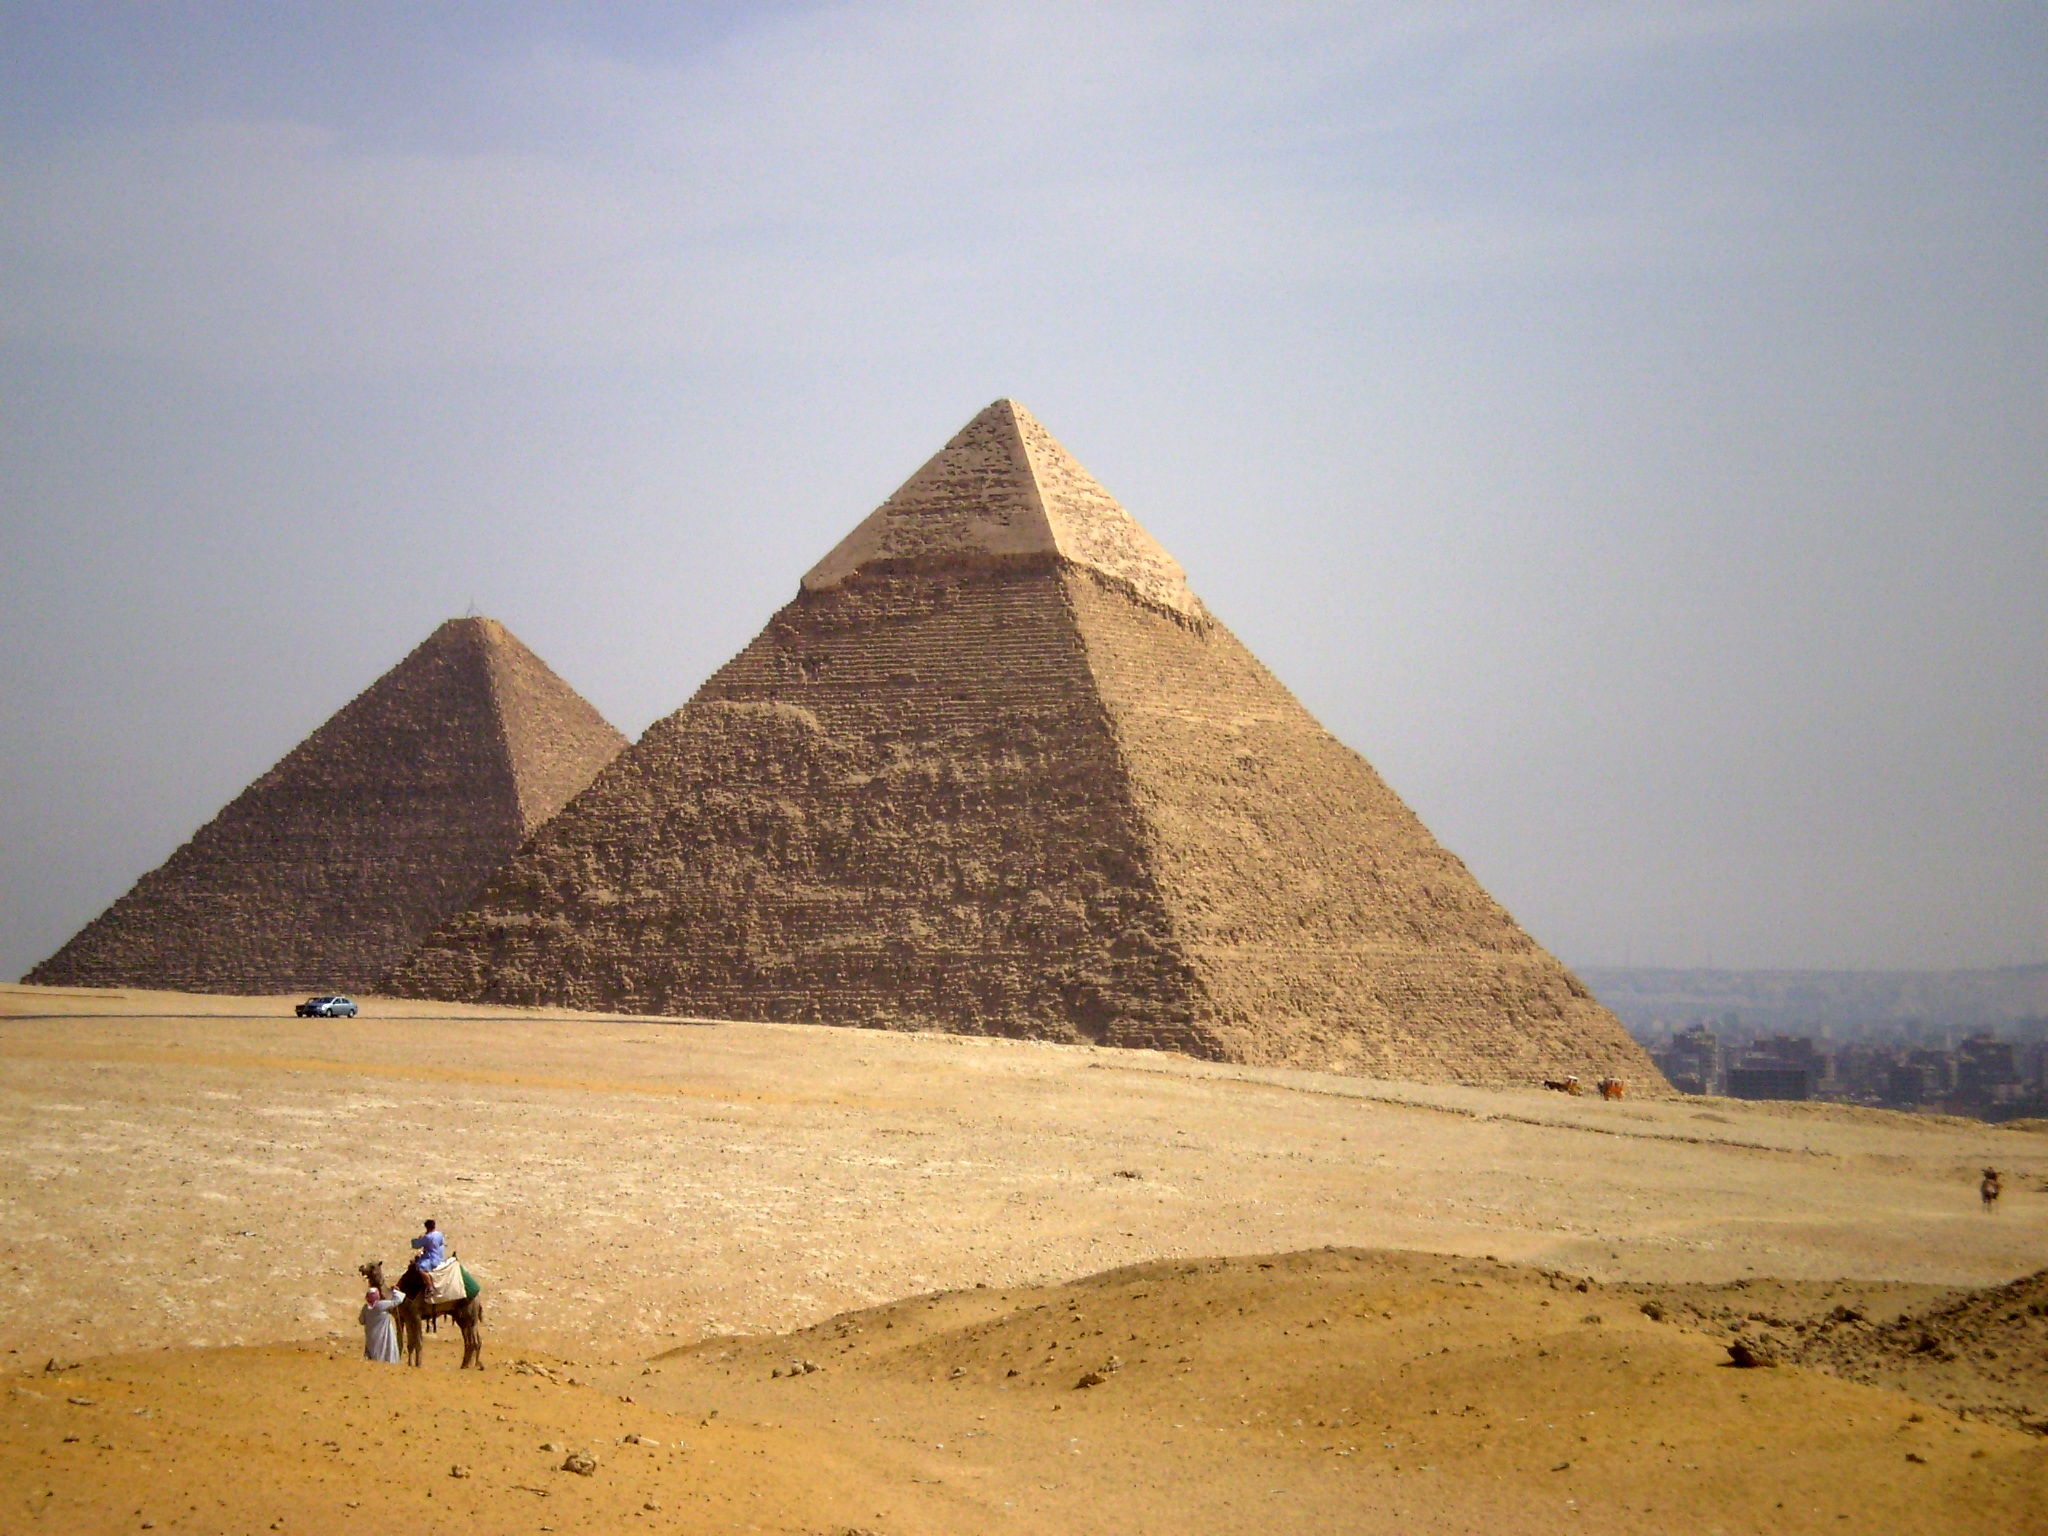
monument, pyramid, egypt, badlands, giza, piramides, ancient history